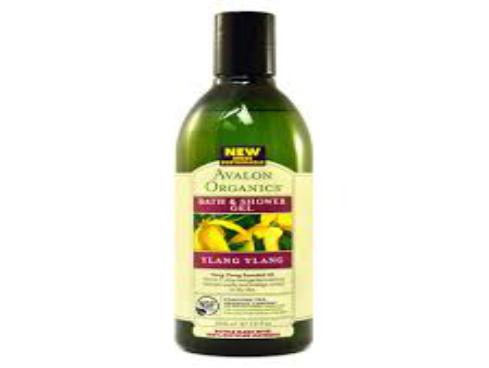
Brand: Avalon Organic Botanicals
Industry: Necessities